Shinzo Abe

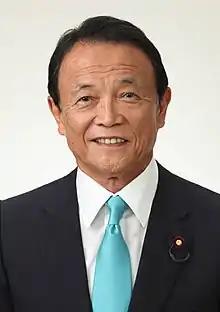
Abe's Minister of Finance Tarō Asō, who also served as deputy prime minister

At the first CEFP meeting in January 2013, Abe declared that the Bank of Japan should follow a policy of monetary easing to achieve a target of 2 percent inflation. Abe maintained pressure on the Bank's governor, Masaaki Shirakawa, who was reluctant to set specific targets, into agreeing to the policy. In February, after Abe publicly speculated that the government could legislate to strip the bank of independence, Shirakawa announced he was leaving office prematurely before his term expired. Abe then appointed Haruhiko Kuroda as governor, who had previously advocated inflation targets, and who has pursued the government's policies of monetary easing.